Emirates Stadium

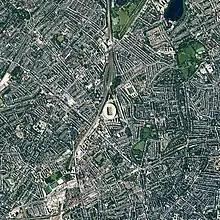
The Ashburton Grove site in North London, with the completed Emirates Stadium. Arsenal's former home Highbury Stadium can be seen north-east of the newer stadium.

Islington Council approved Arsenal's planning application on 10 December 2001, voting in favour of the Ashburton Grove development. The council also consented to the transfer of the existing waste recycling plant in Ashburton Grove to Lough Road. Livingstone approved the plans a month later, and it was then motioned to then-Transport Secretary Stephen Byers, who initially delayed making a final decision. He had considered whether to refer the scheme to a public inquiry, but eventually decided not to. Planning permission was granted by Islington Council in May 2002, but local residents and ISCA launched a late challenge to the High Court, arguing the plans were against the law. Duncan Ouseley dismissed the case in July 2002, paving the way for Arsenal to start work.